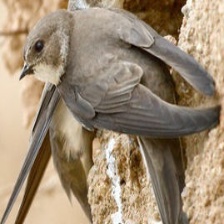
Species: SAND MARTIN
Scientific name: RIPARIA RIPARIA